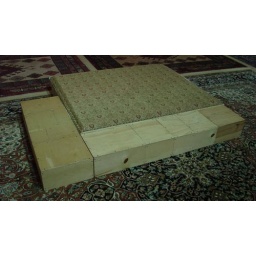
For the Atma Puja before Devi Bhava, the tables for blessing the water are arranged around Amma's peetham as shown here.